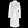
Label: Coat